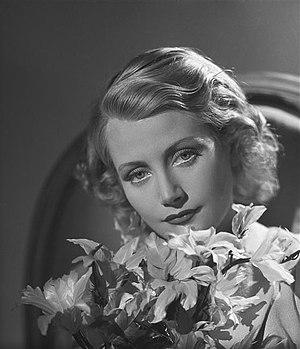
Joséphine Alfreda Bassignot, dite Michèle Alfa, née le 20 août 1911 à Gujan-Mestras et morte le 24 août 1987 au Vésinet, est une actrice française.